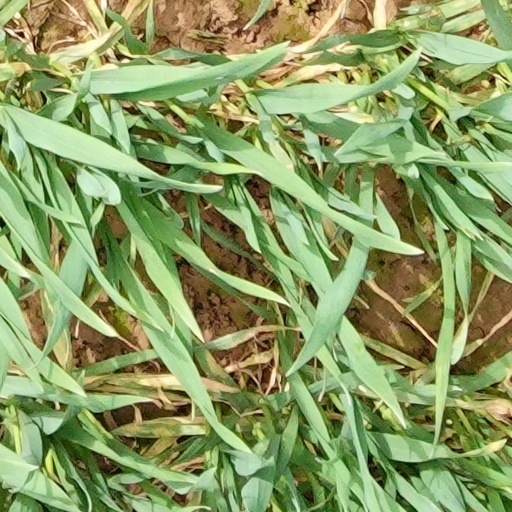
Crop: wheat